H. H. Bennett

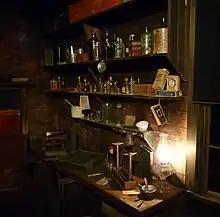
Darkroom inside Bennett's studio

As portable film cameras became widespread in the 1890s, Bennett's career declined somewhat because tourists coming to see the Dells were able to take their own souvenir photos and no longer needed Bennett's postcards or portraits. Nevertheless, Bennett pressed on in his profession, selling gift shop type items from his studio to attract more customers and continuing as a professional landscape photographer until his death from Bright's disease in 1908. Following his death, Bennett's family took over the photography studio, remodeling it in 1917. His descendants continued to operate the studio until 1999, when the building was restored to its 1908 appearance and became a historic site operated by the Wisconsin Historical Society.